Etayoa

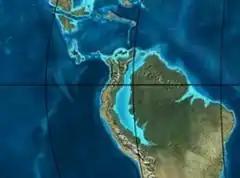
Paleogeography of Northern South America, 50 Ma

The finds of iguanians, including the fossil record of hoplocercines, and boine, caenophidian, and ungaliophiine snakes in the Bogotá Formation indicate a tropical forest environment, present just before the Early Eocene Climatic Optimum (EECO). The abundant paleosols of the Bogotá Formation show an increase in chemical weathering across the Paleocene-Eocene (P-E) transition; the Paleocene–Eocene Thermal Maximum.